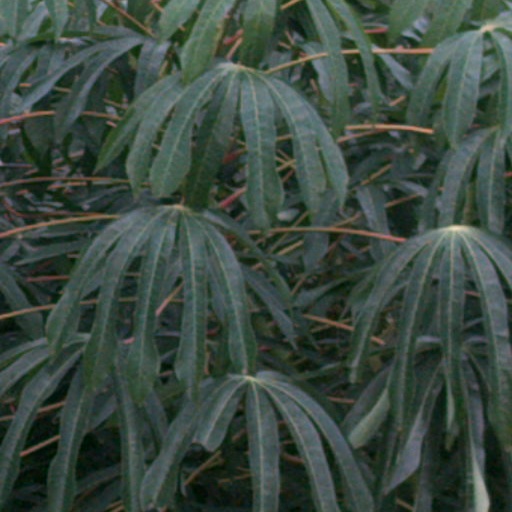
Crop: cassava